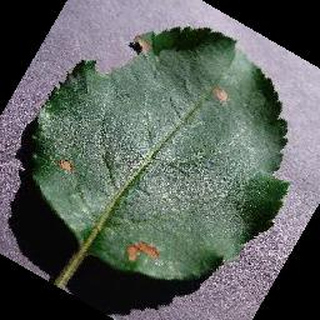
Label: apple_black_rot